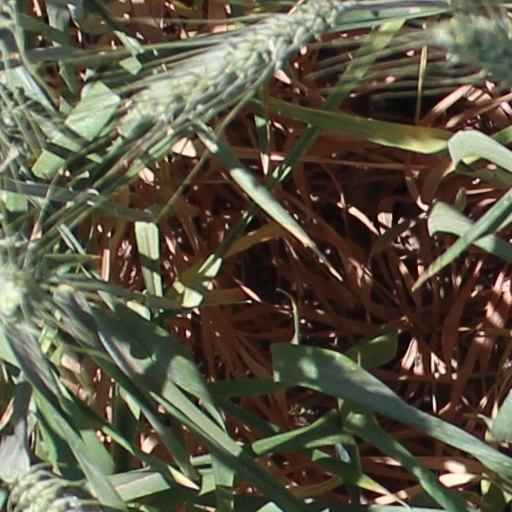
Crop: wheat